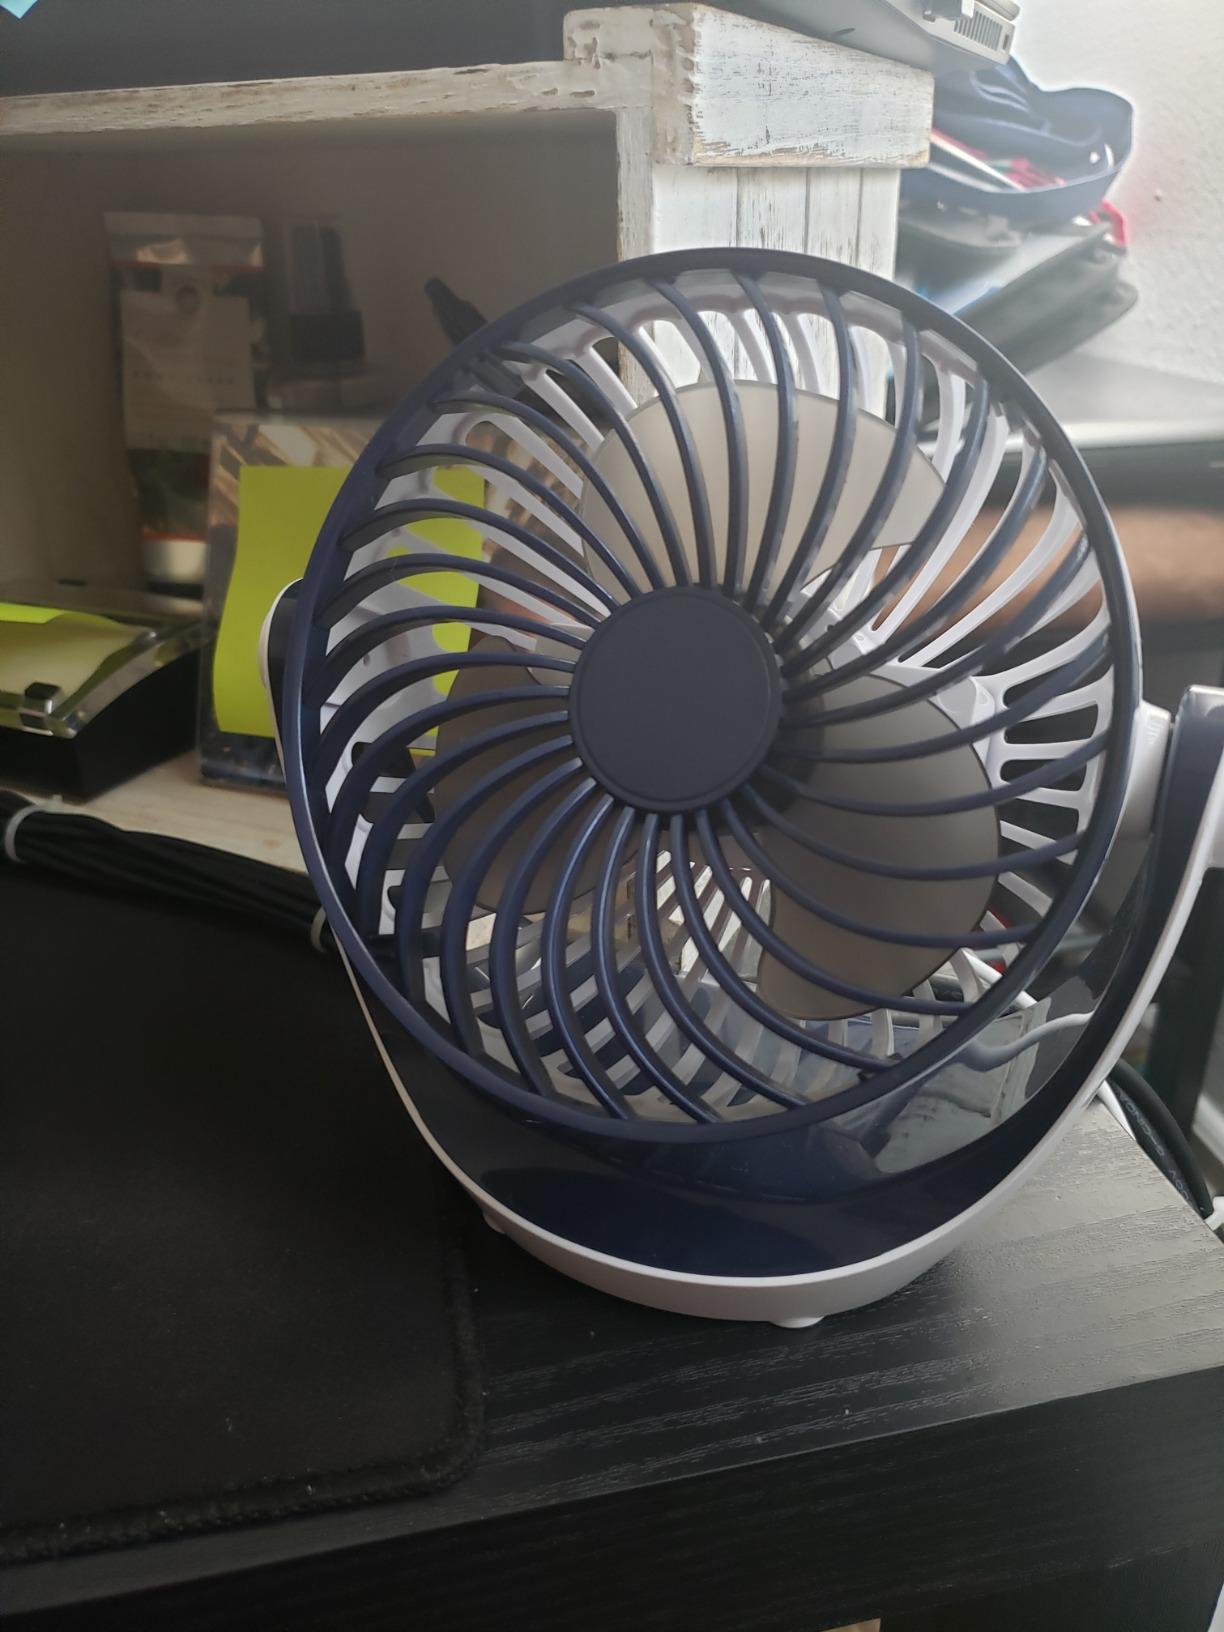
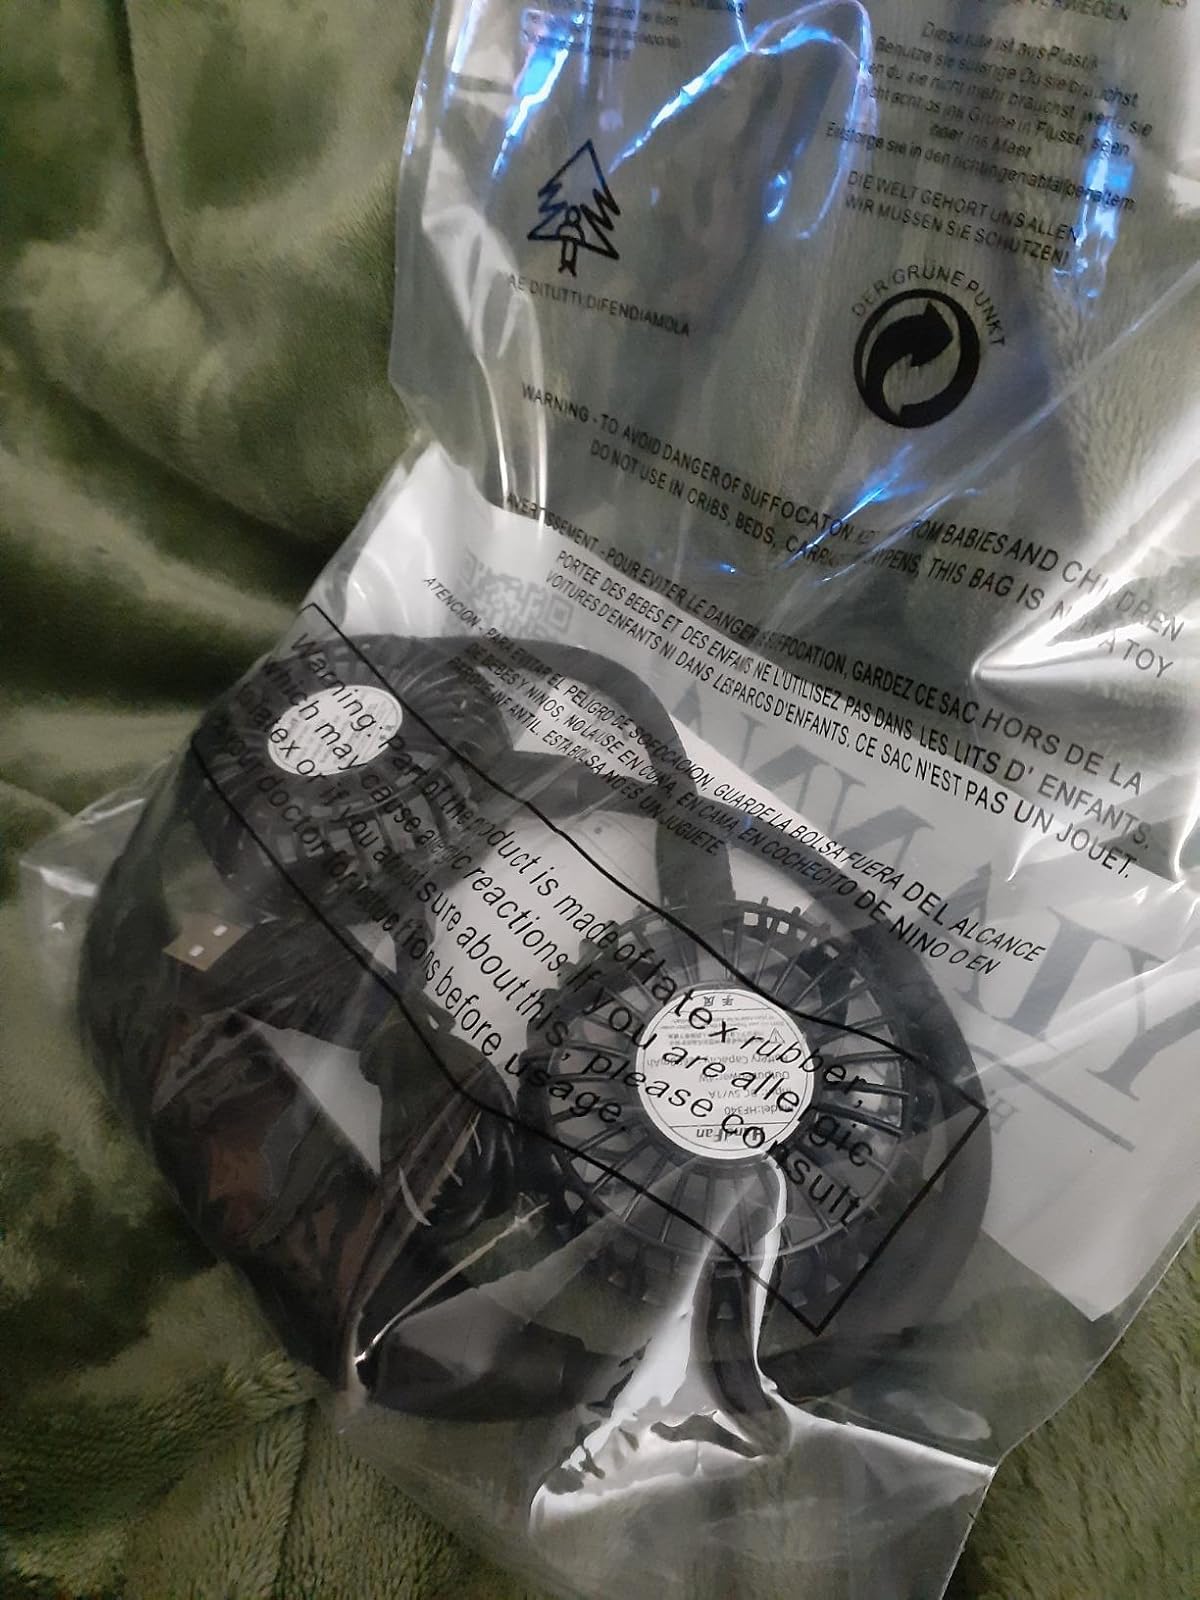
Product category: fan
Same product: no